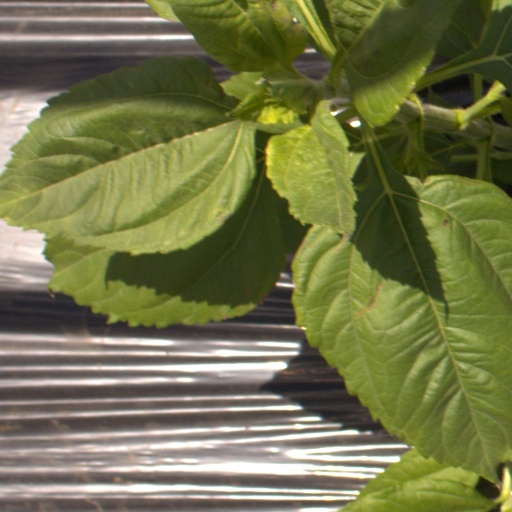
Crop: Jerusalem artichoke